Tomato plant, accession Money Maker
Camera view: bottom (45 deg); turntable rotation: 180 degrees
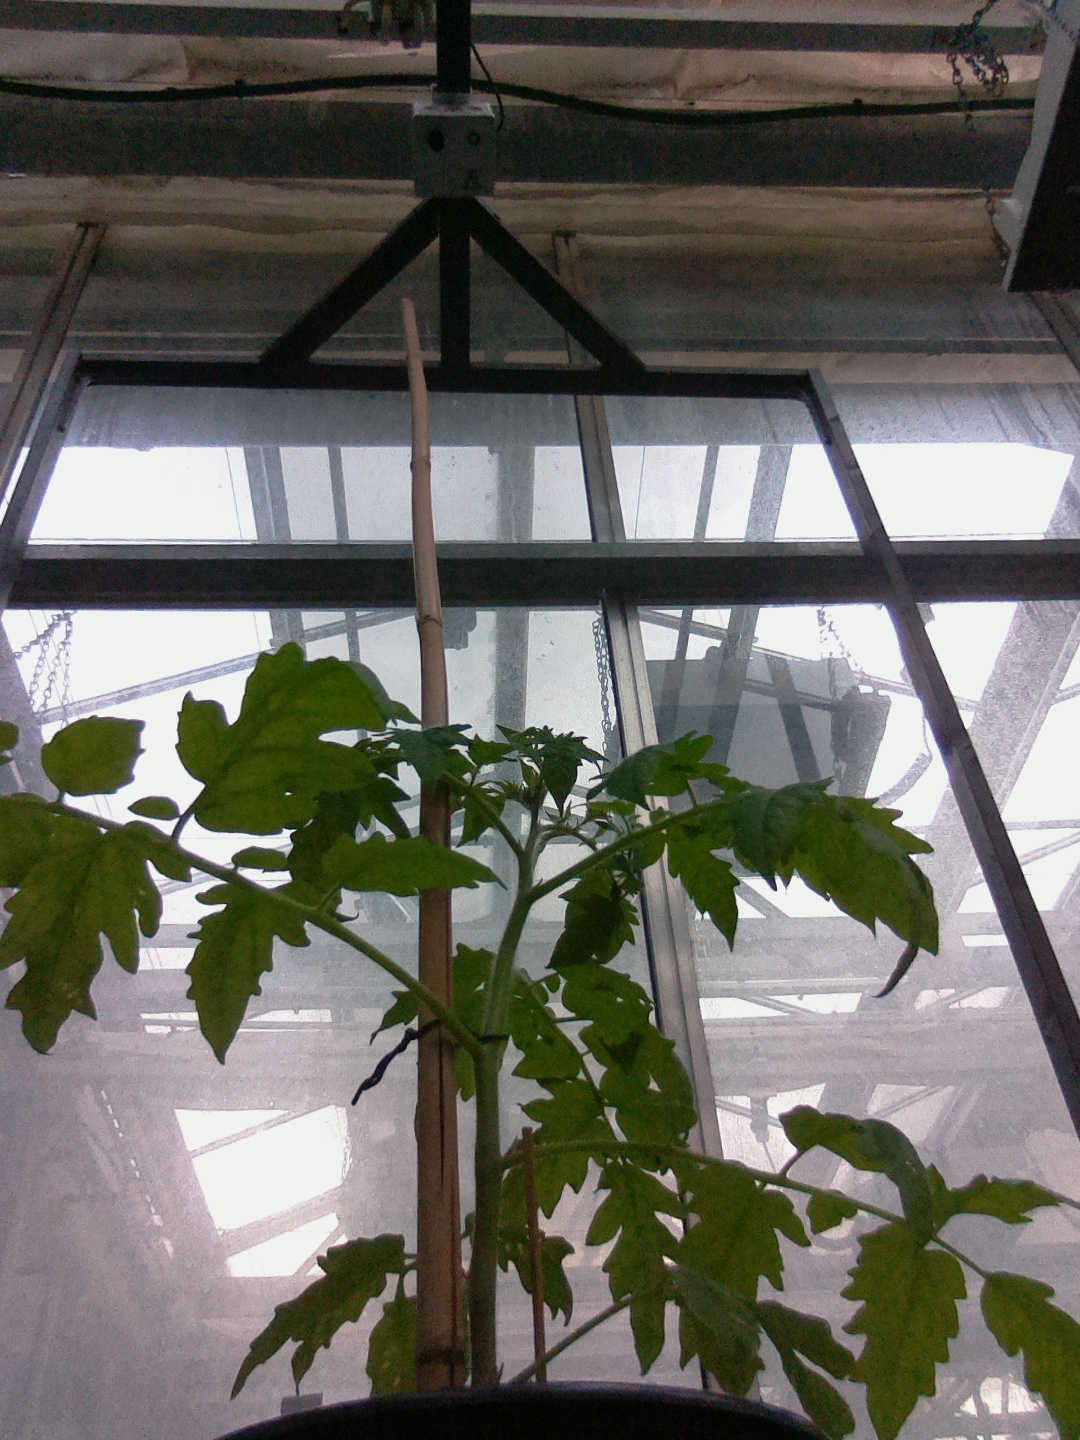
BBCH growth stage 13: 6 of true leaves visible